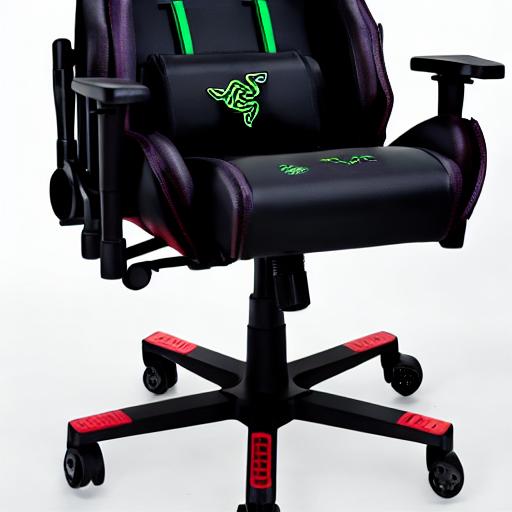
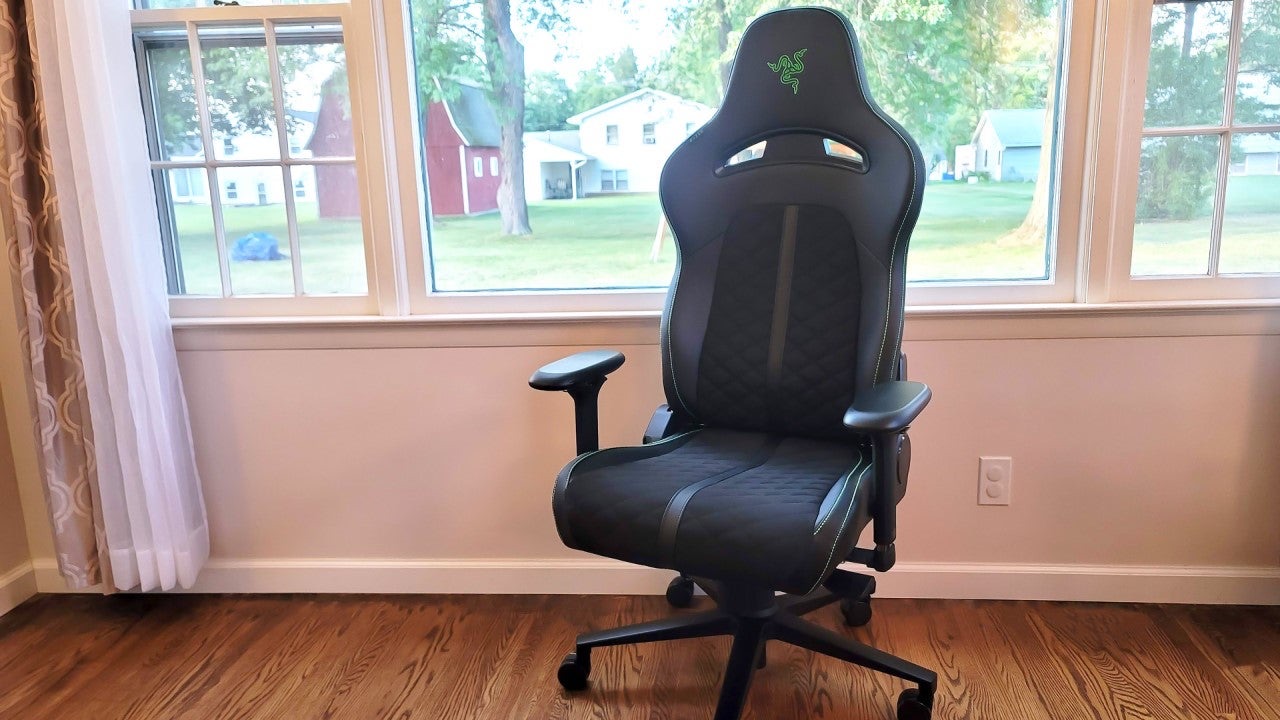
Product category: items_chair
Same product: no